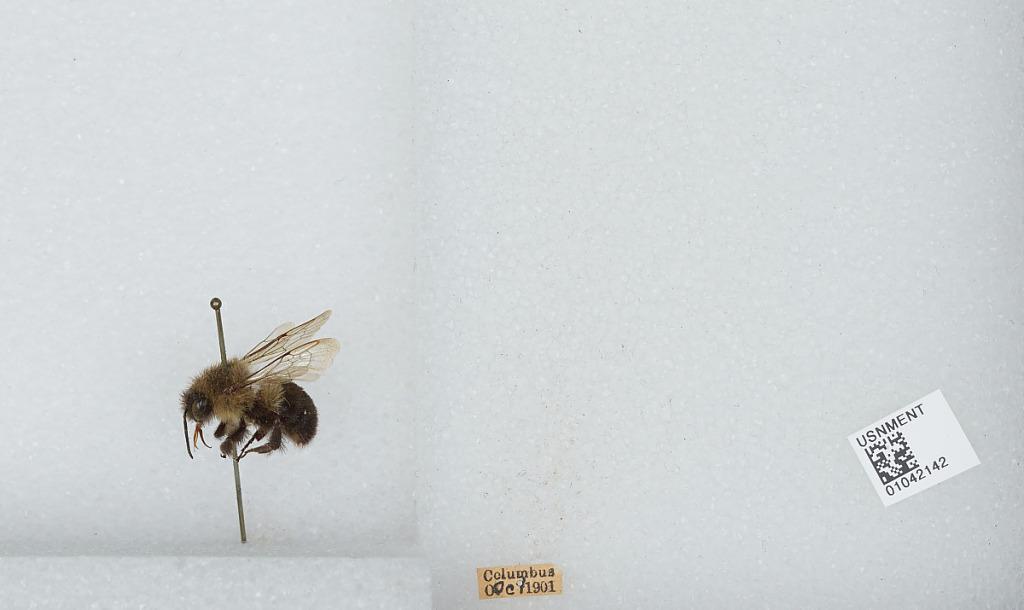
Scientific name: Bombus sp.
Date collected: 1901-10-
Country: United States
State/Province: Ohio
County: Franklin
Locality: Columbus
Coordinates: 39.98, -82.98